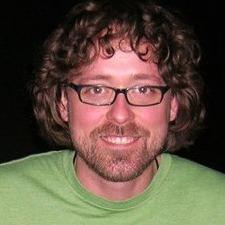
Age: 31